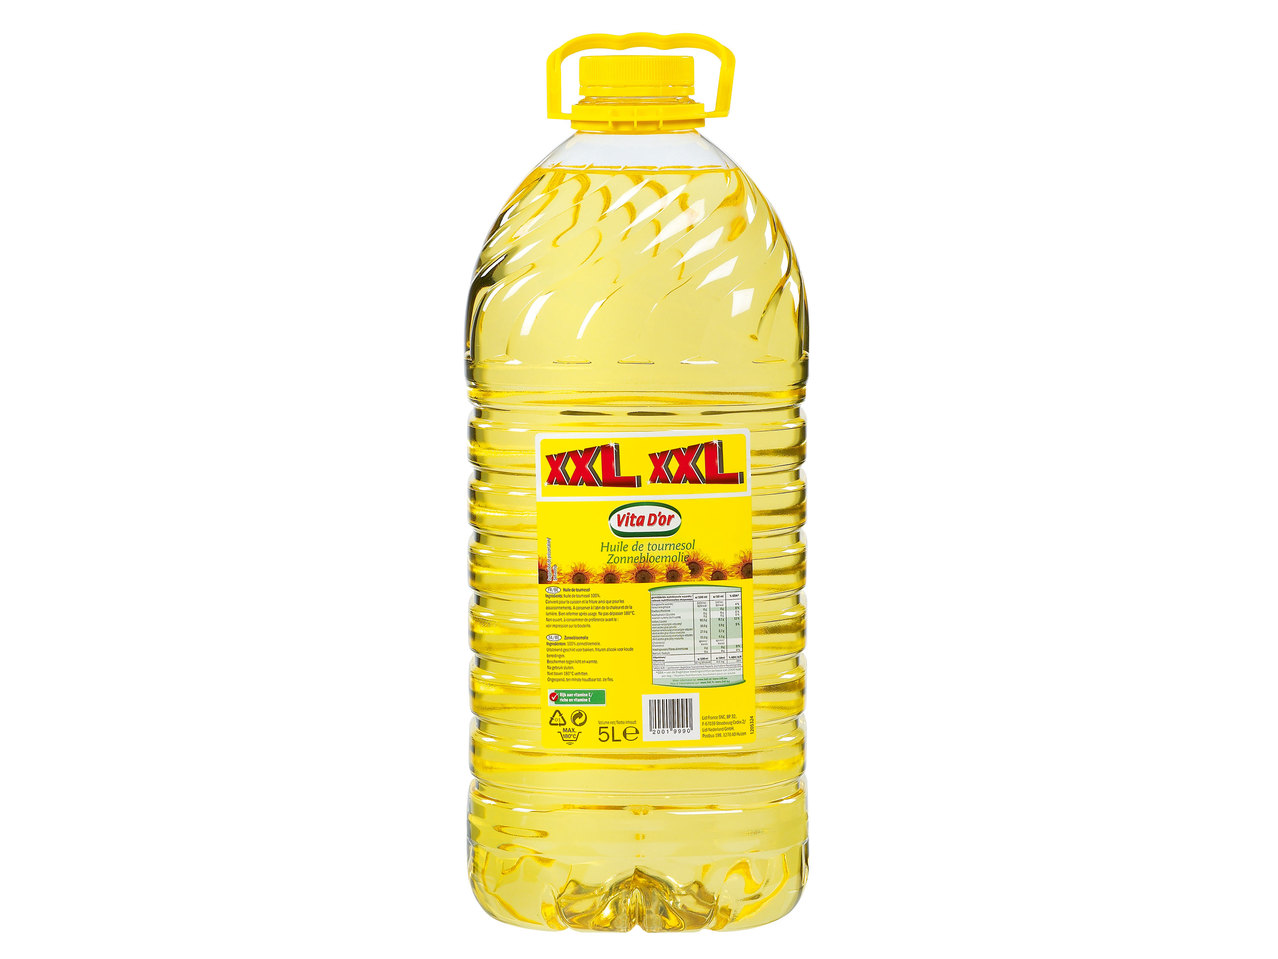
Waste category: plastic